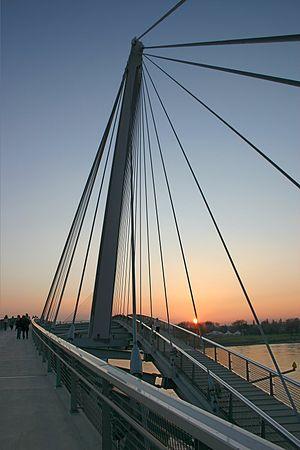
The Mimram footbridge in the Jardin des deux rives (Two banks garden), between Strasbourg and Kehl.
La passerelle Mimram ou passerelle des Deux Rives est une passerelle pour piétons et cyclistes qui relie les deux parties du jardin des Deux Rives situées de chaque côté du Rhin, entre la ville française de Strasbourg et la ville allemande de Kehl.
Kehl est une commune allemande composée d'une ville-centre et de plusieurs anciennes communes rattachées. Elle rassemble environ 35 000 habitants. Située sur la rive droite du Rhin au niveau de l'Île aux Épis, face à Strasbourg dont elle forme la partie est de l'agglomération, elle dépend du Land de Bade-Wurtemberg et de l'arrondissement de l'Ortenau.
L'île aux Épis est une île française située à l'est de Strasbourg, en face de la ville allemande de Kehl. Elle est délimitée par le Rhin à l'est et par les bassins des remparts, Vauban et René Graff à l'ouest.